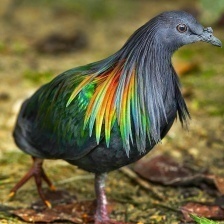
Species: NICOBAR PIGEON
Scientific name: CALOENAS NICOBARICA